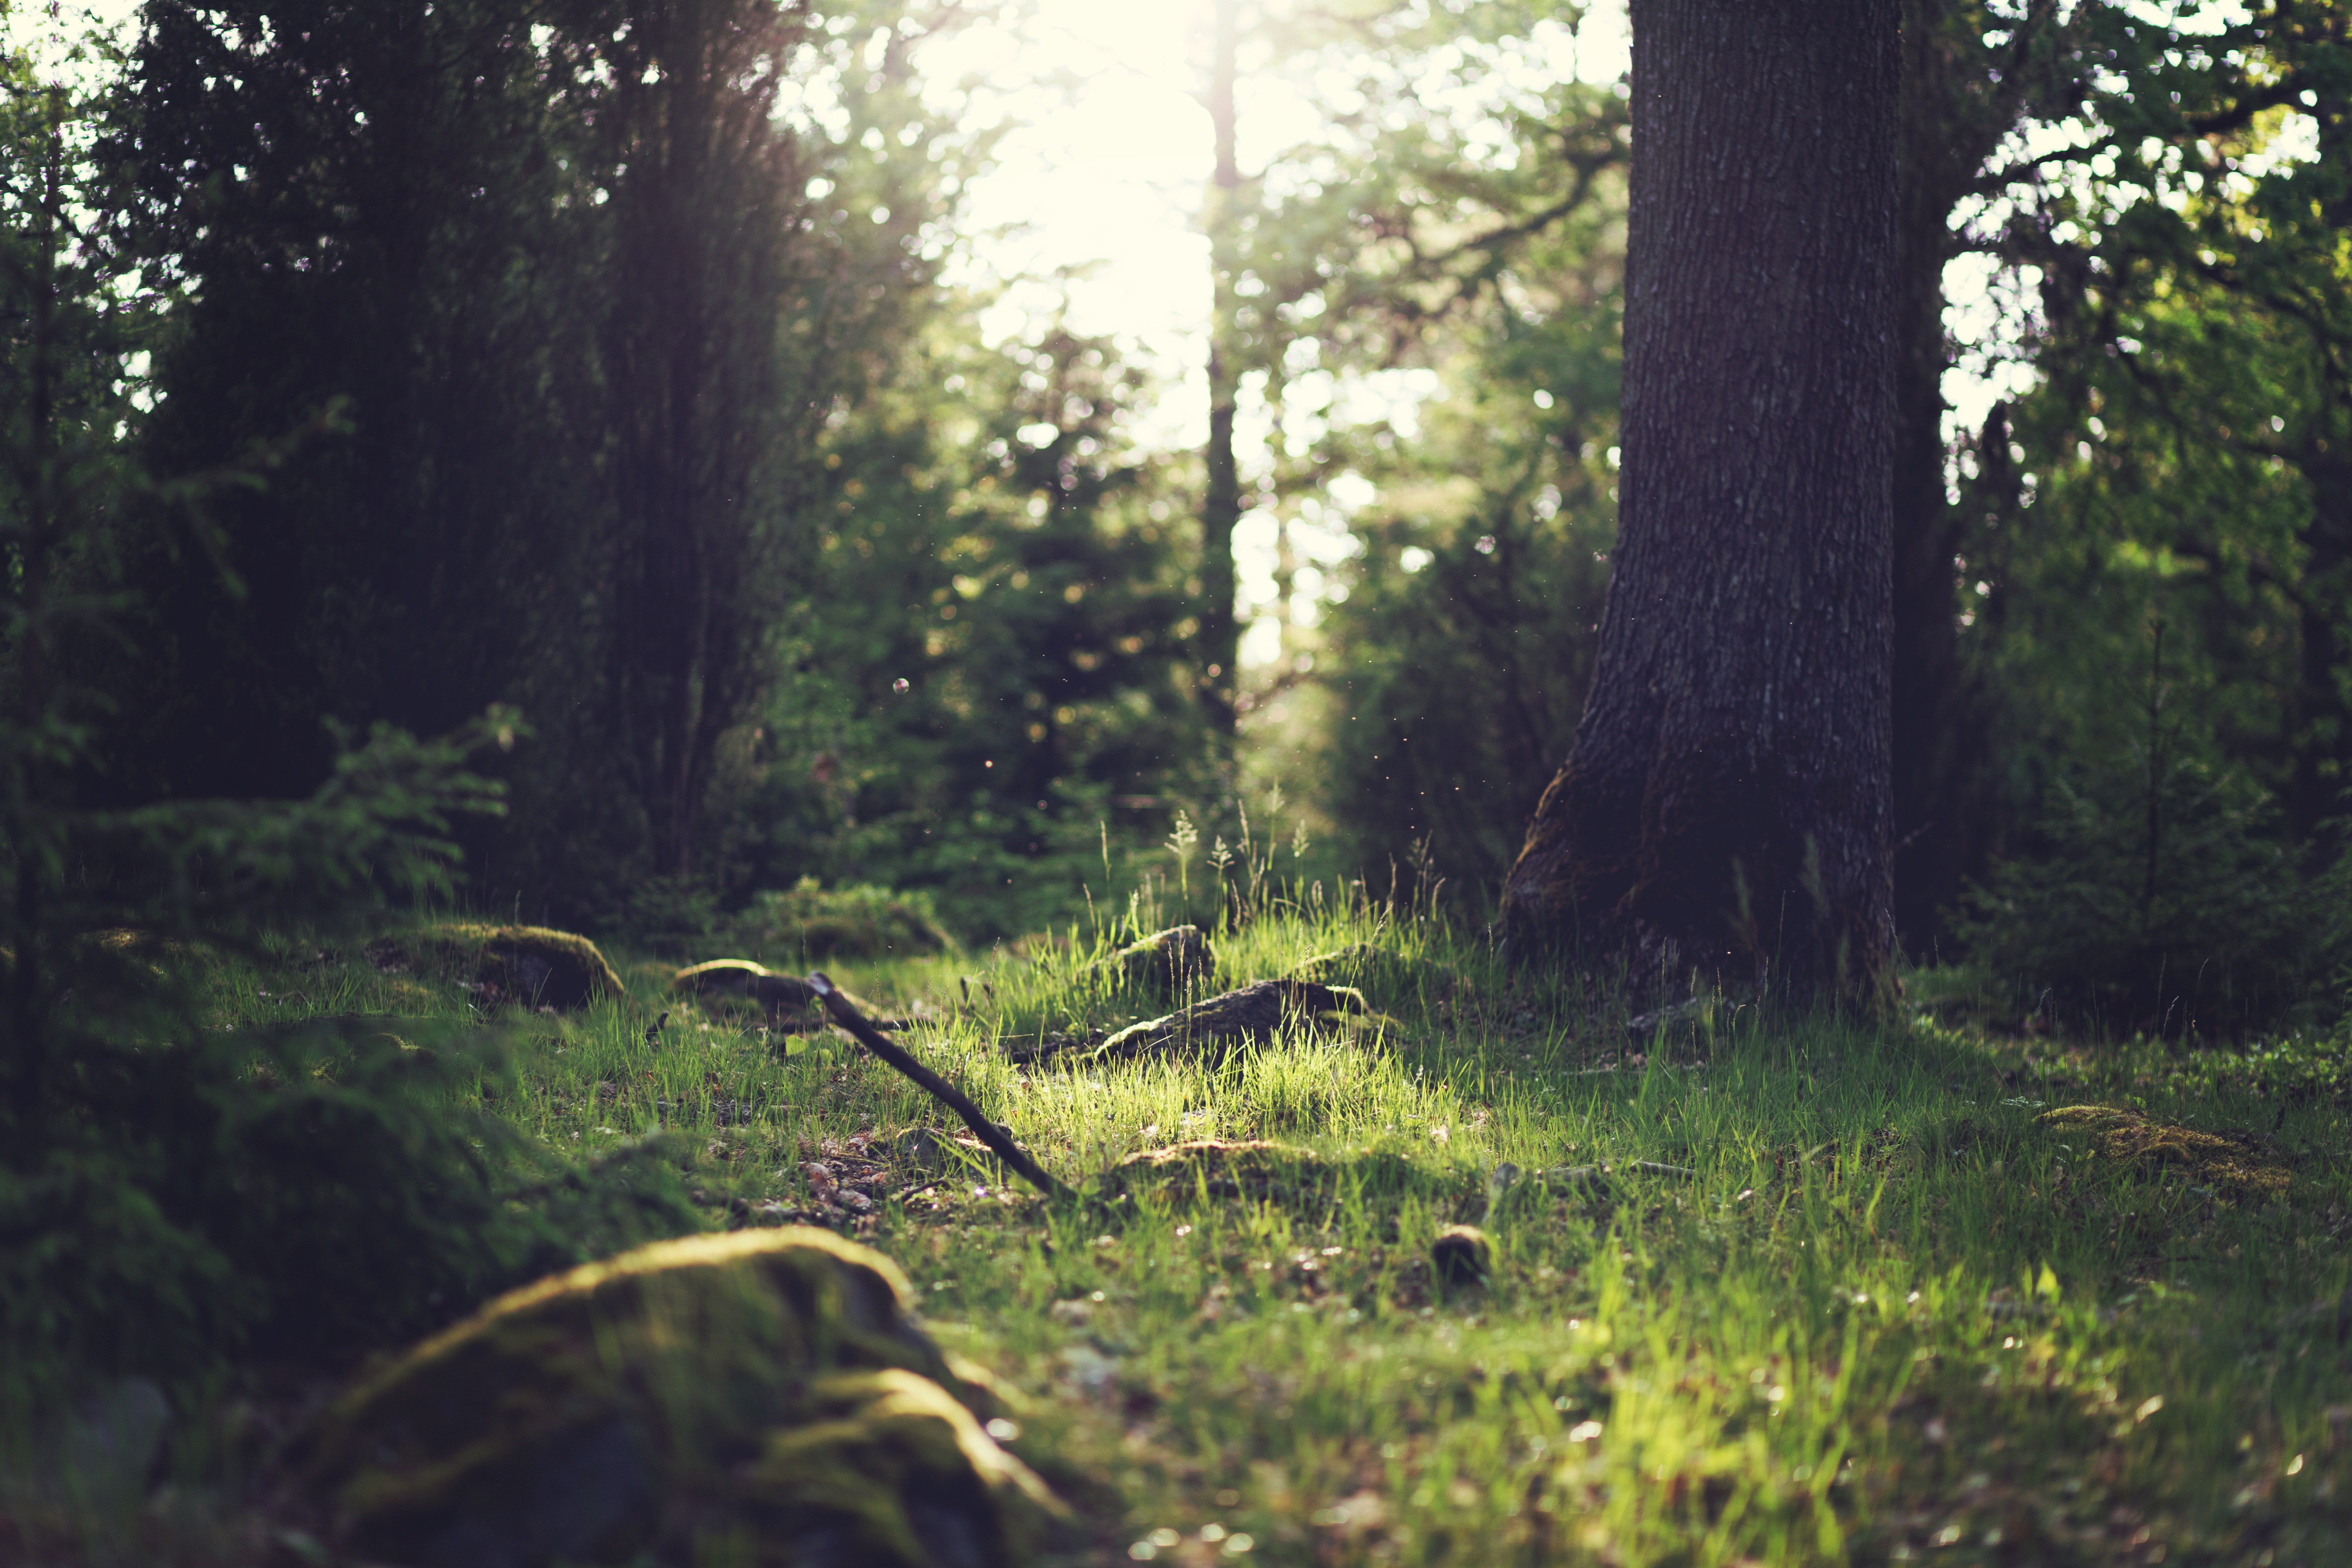
landscape, tree, nature, forest, path, grass, wilderness, branch, light, plant, wood, sunshine, sunlight, leaf, trunk, environment, green, jungle, tranquil, dust, trees, outdoors, woods, vegetation, rainforest, branches, bright, bushes, deciduous, grove, scene, woodland, clearing, ecosystem, sticks, glade, nature reserve, biome, old growth forest, temperate broadleaf and mixed forest, temperate coniferous forest, riparian forest, spruce fir forest, valdivian temperate rain forest